Lawrence station (Toronto)

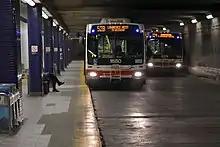
Underground bus platforms

Buses enter the station counter to the normal traffic directions so that bus doors will face the centre bus platform.